Climate of Turkey

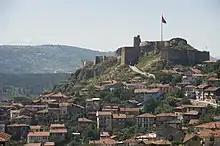
The old town of Kastamonu.

As the Black Sea coast assumes a southwest-northeast direction once again, rainfall increases, and forms the near-subtropical, extremely humid climate (Köppen: "Cfa", Trewartha: "Cf") prevalent in the eastern Black Sea region. Featuring temperate rainforests, its temperatures are very slightly warmer than the transitional zone further west, but rainfall in this region is nearly constant in frequency, varying only by intensity. Rainfall amounts are also quite copious at , with a spring drying pattern. Some parts of the region get below 1,200 hours of sunshine, values far below Western Europe and more comparable to subpolar regions.